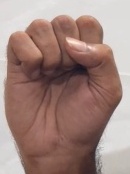
ASL sign: S